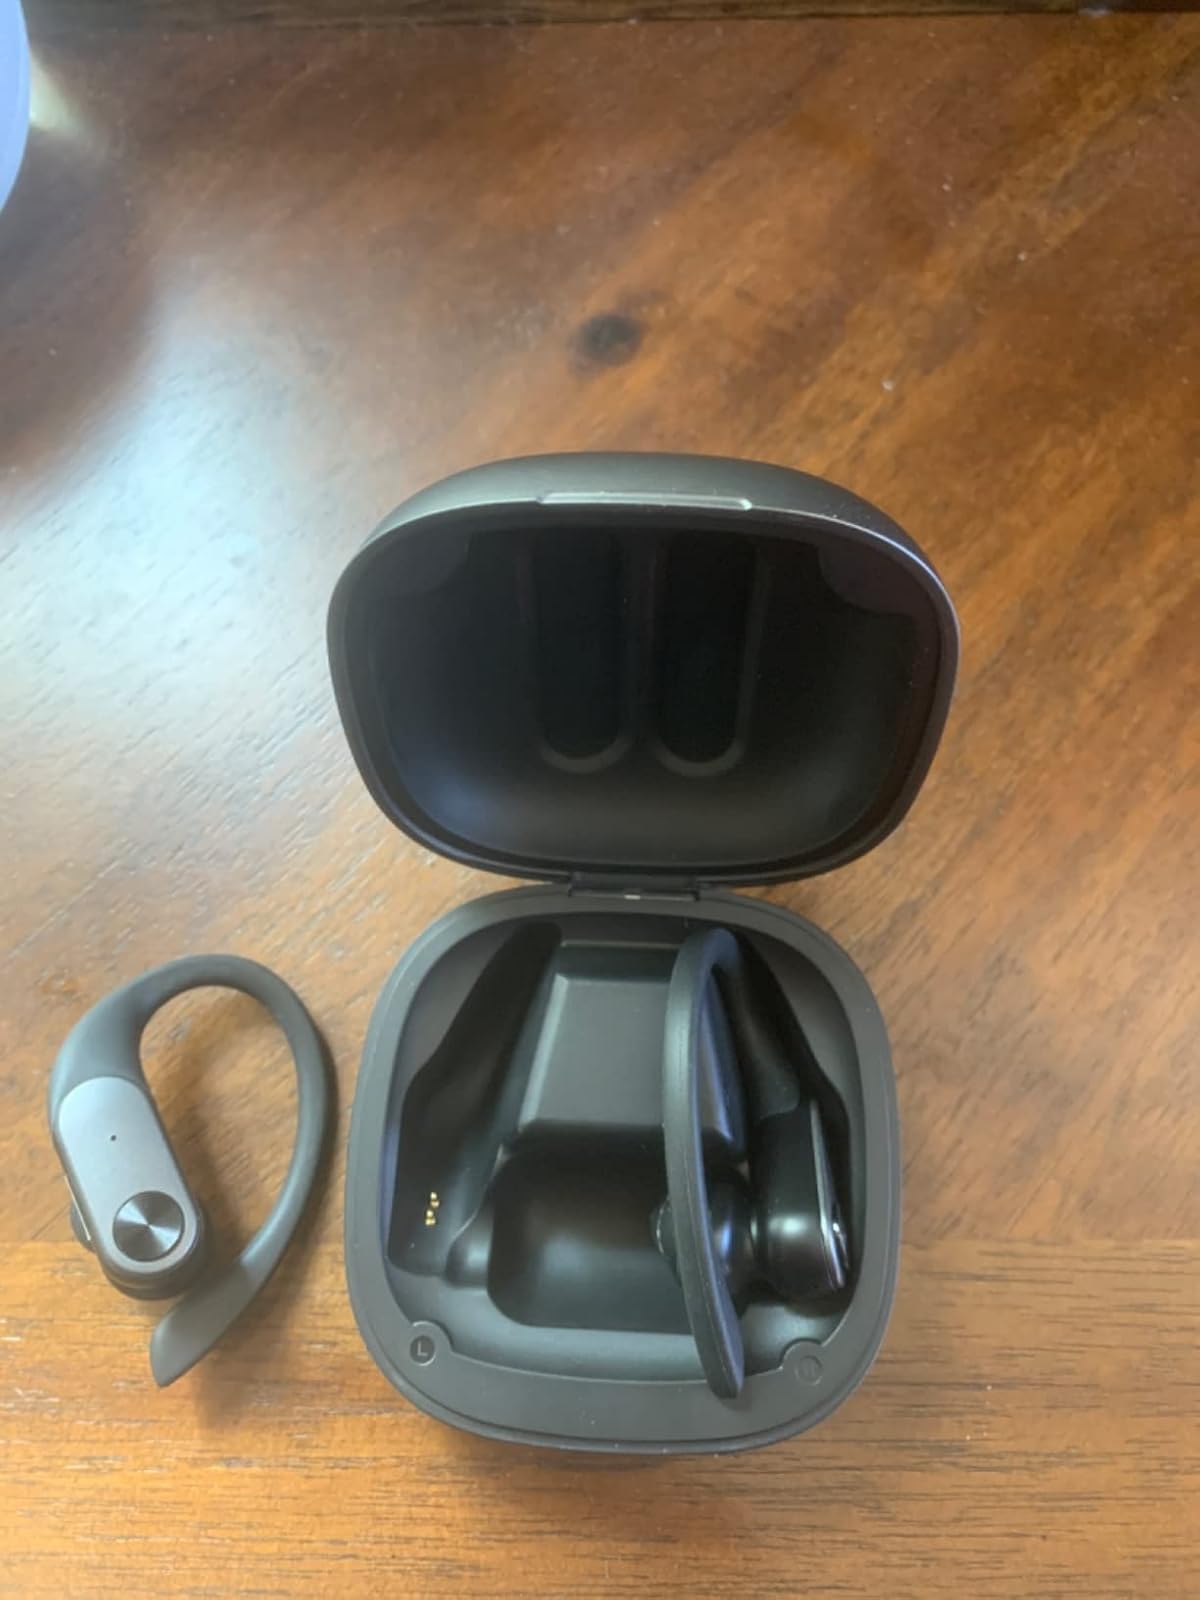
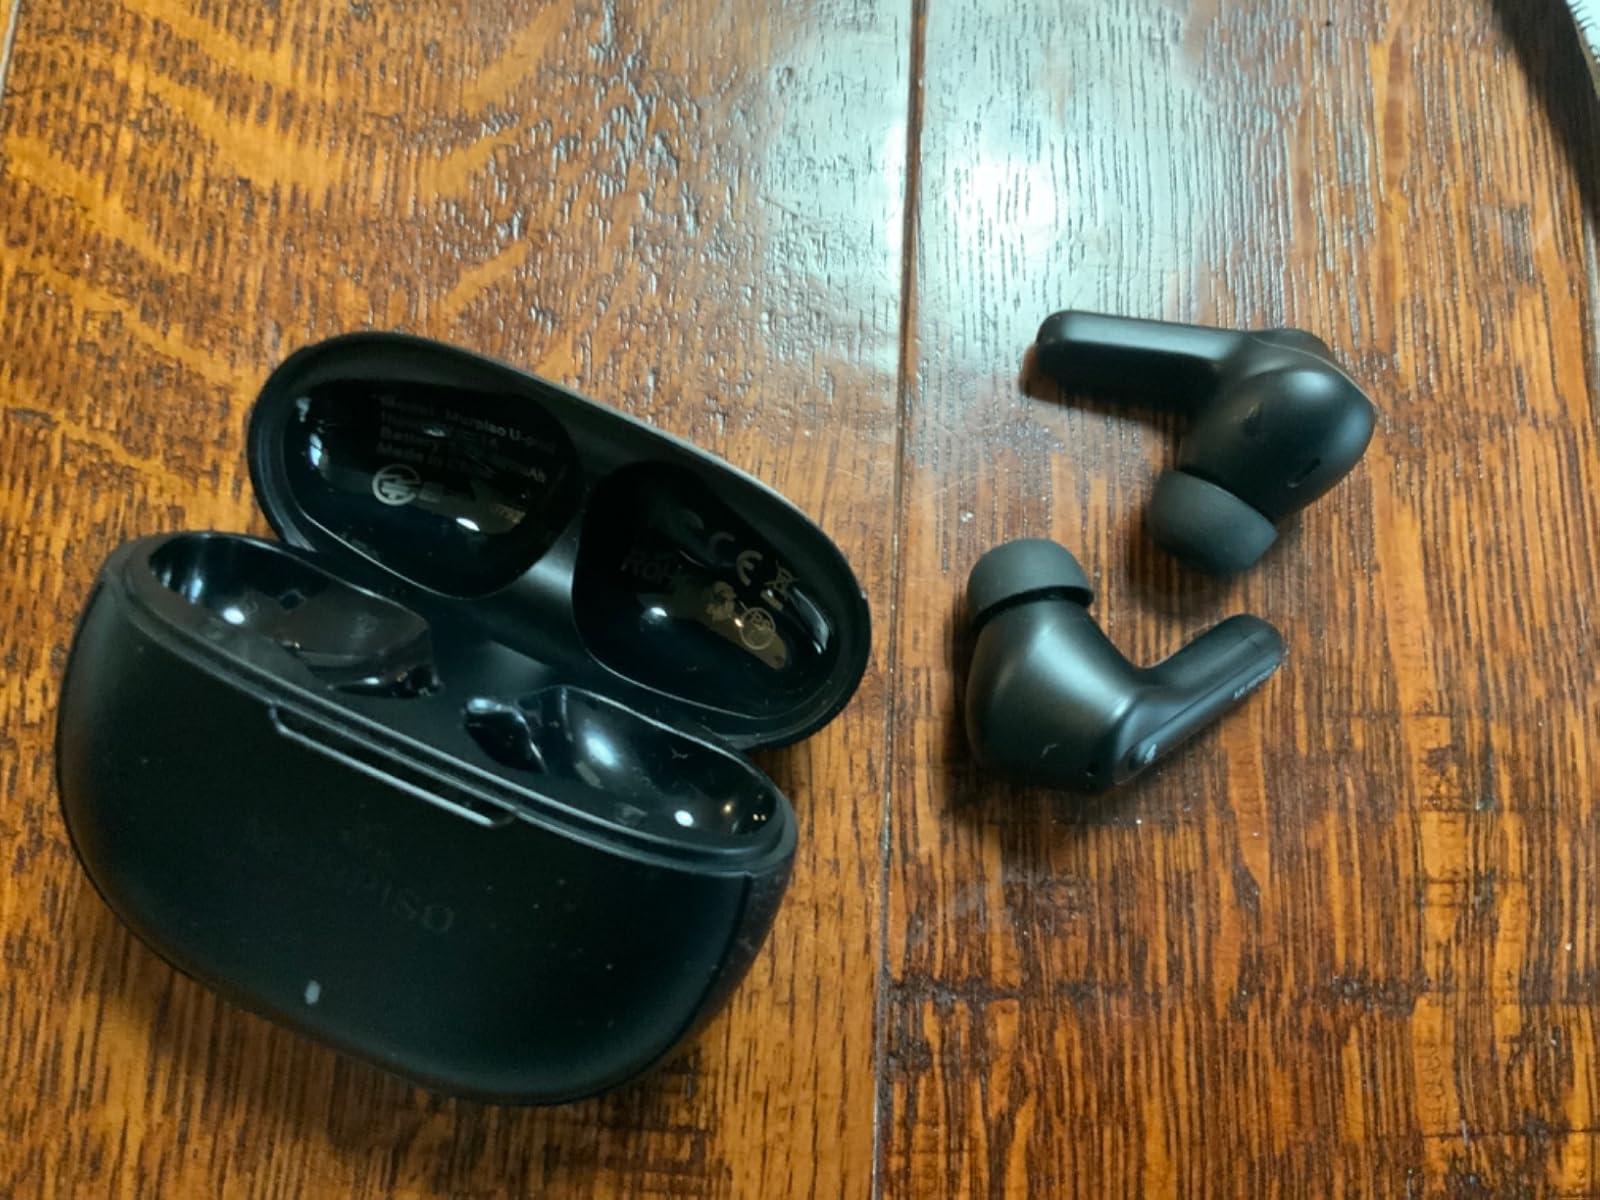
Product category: earbuds
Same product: no